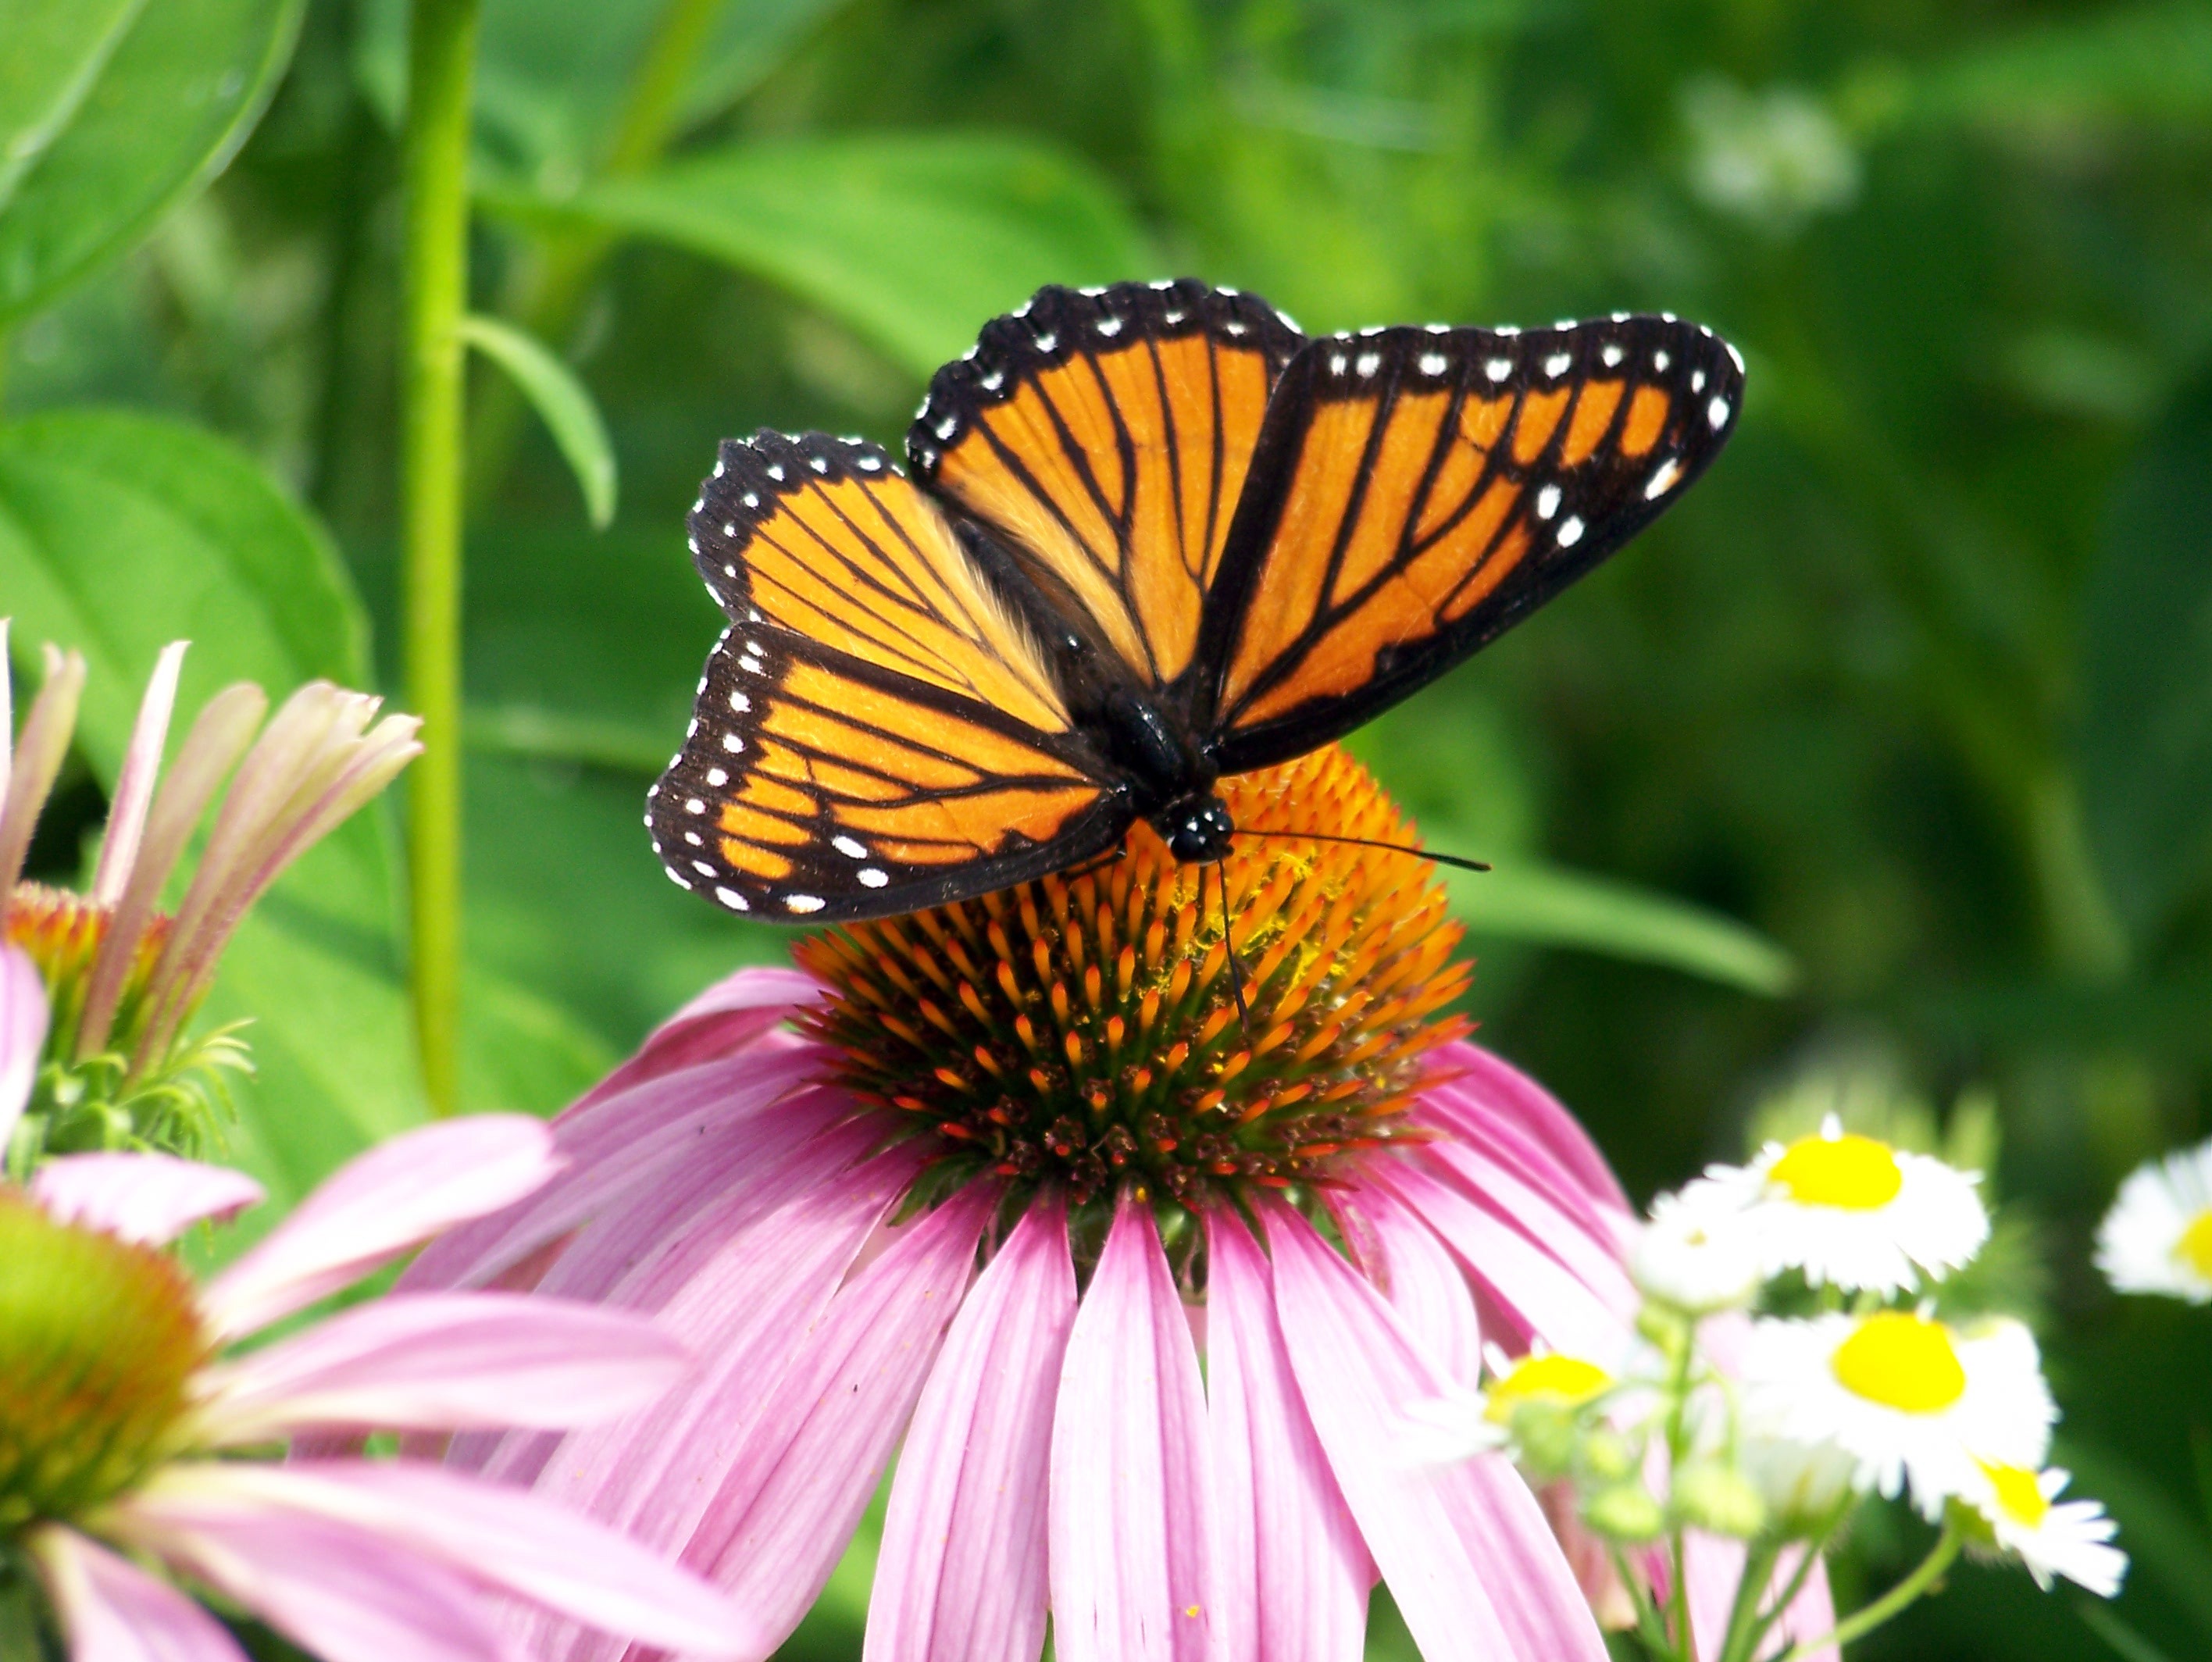
nature, plant, flower, summer, insect, botany, butterfly, flora, fauna, invertebrate, wildflower, close up, monarch butterfly, wings, nectar, macro photography, arthropod, pollinator, annual plant, moths and butterflies, lycaenid, brush footed butterfly, colias